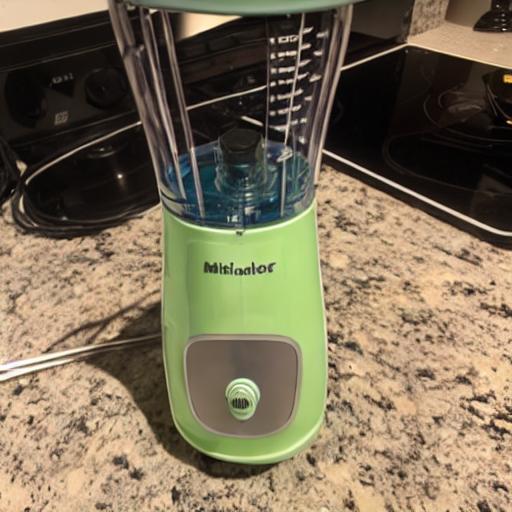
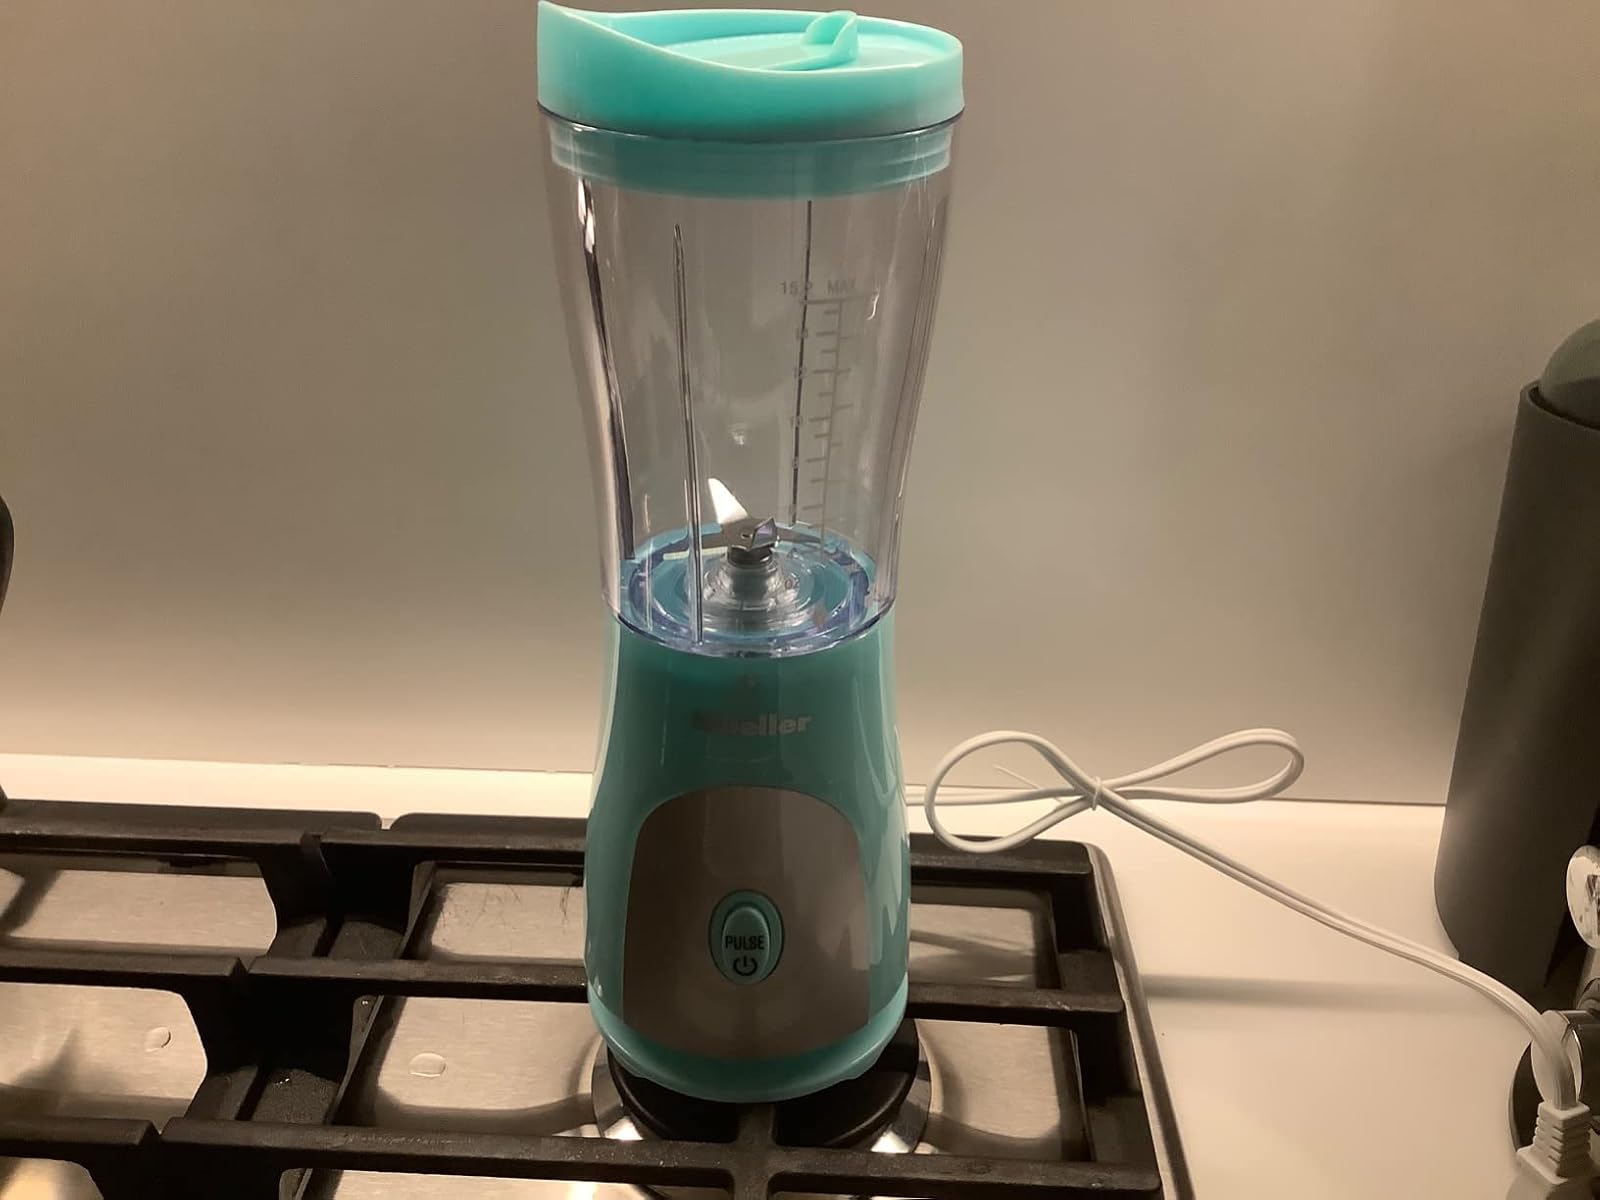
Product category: items_blender
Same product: no